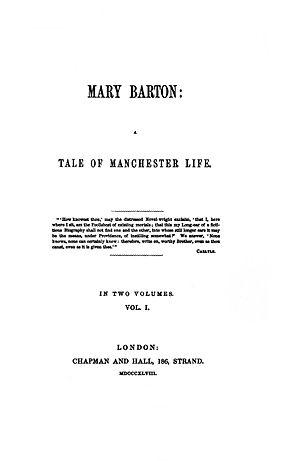
Mary Barton, le premier roman d'Elizabeth Gaskell sur la société anglaise industrielle du XIXᵉ siècle, a été publié en 1848.